Block (meteorology)

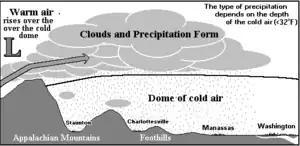
When warm air ahead of an oncoming storm system overrides cool air trapped east of a mountain range, cloudiness and precipitation can occur for prolonged periods of time

Blocking of atmospheric systems near the surface of the Earth occurs when a well-established poleward high pressure system lies near or within the path of the advancing storm system. The thicker the cold air mass is, the more effectively it can block an invading milder air mass. The depth of the cold air mass is normally shallower than the mountain barrier which created the cold air damming, or CAD. Some events across the Intermountain West can last for ten days. Pollutants and smoke can remain suspended within the stable air mass of a cold air dam.